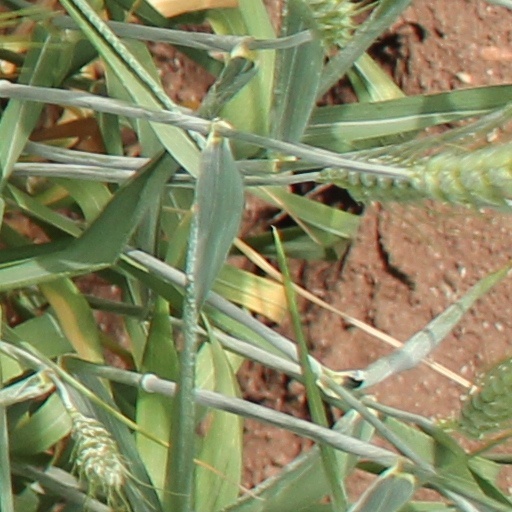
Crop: wheat